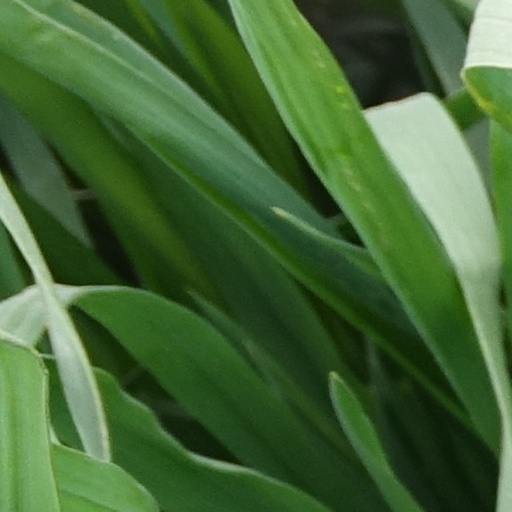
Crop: wheat